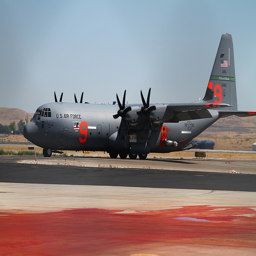
A U.S. Air Force plane on a runway.
An air force plane sitting on the tarmac with four propellers.
A large U.S. Air Force plane sitting on a runway.
A U.S. aircraft is getting ready to take off.
A military aircraft of some sort prepares for takeoff